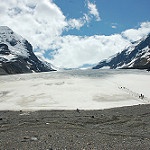
Label: glacier